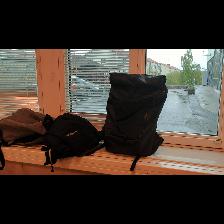
Label: NonHuman